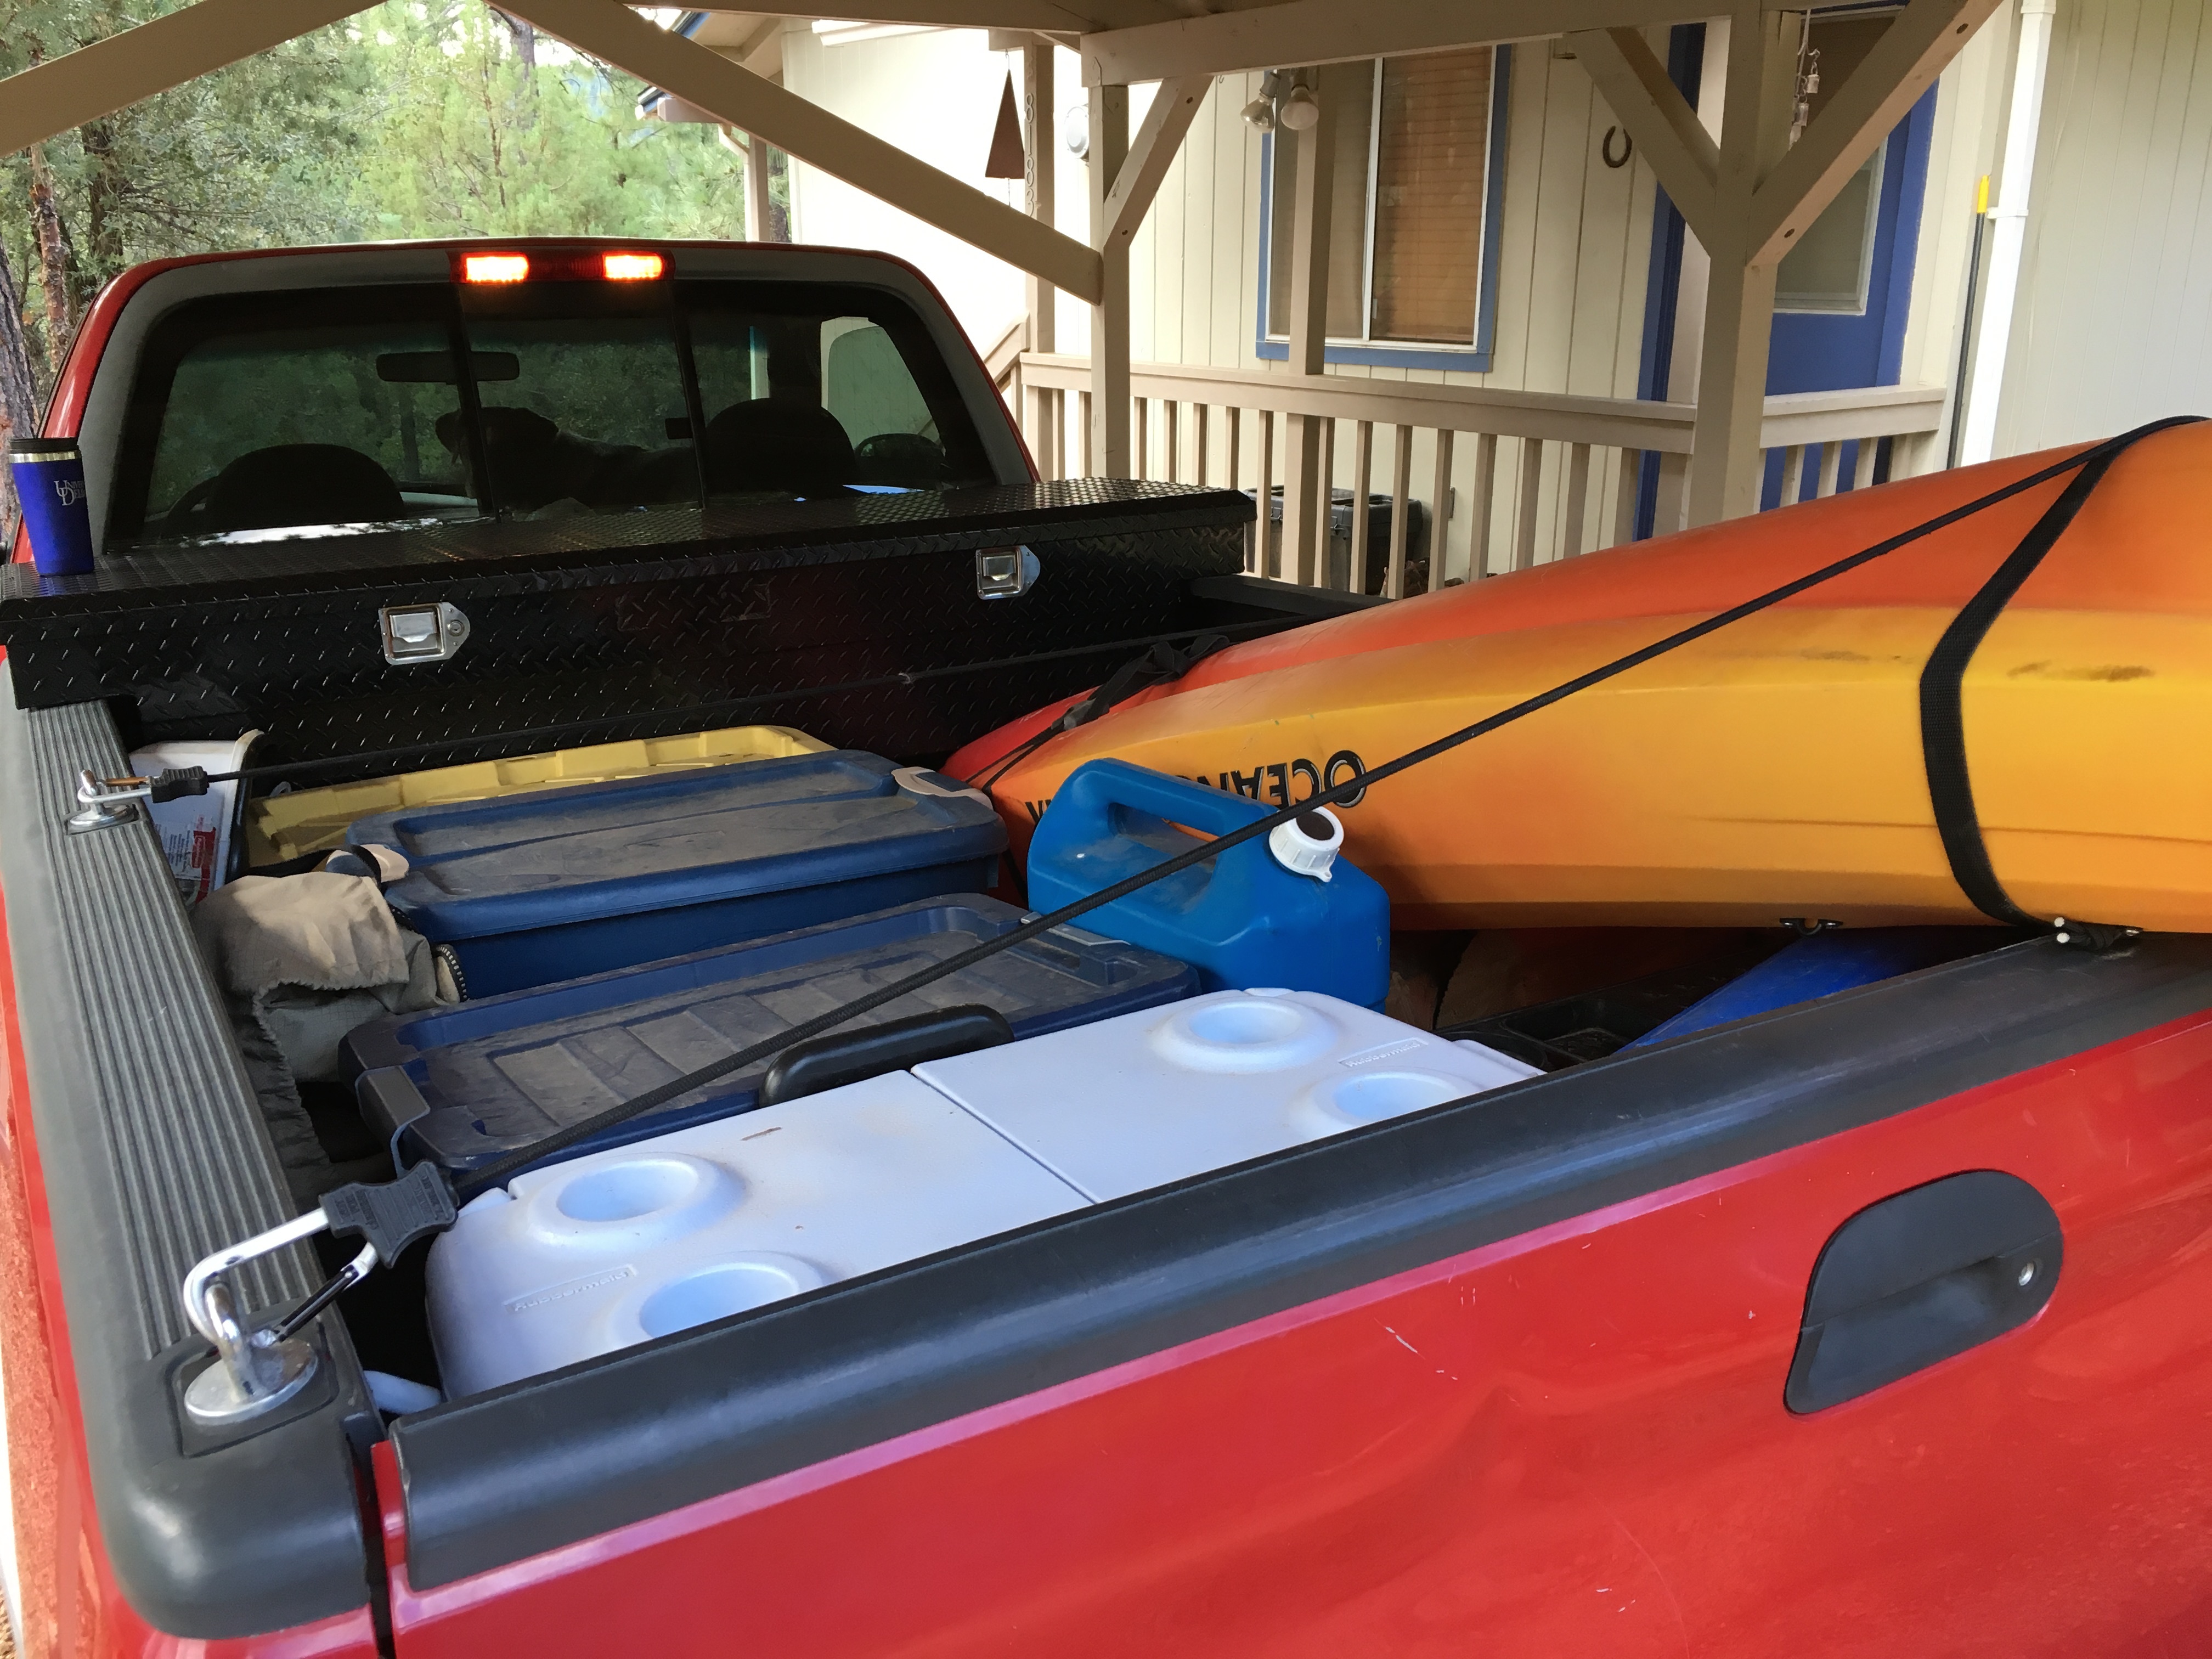
car, jeep, vehicle, bumper, land vehicle, automobile make, automotive exterior, luxury vehicle, truck bed part